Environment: real
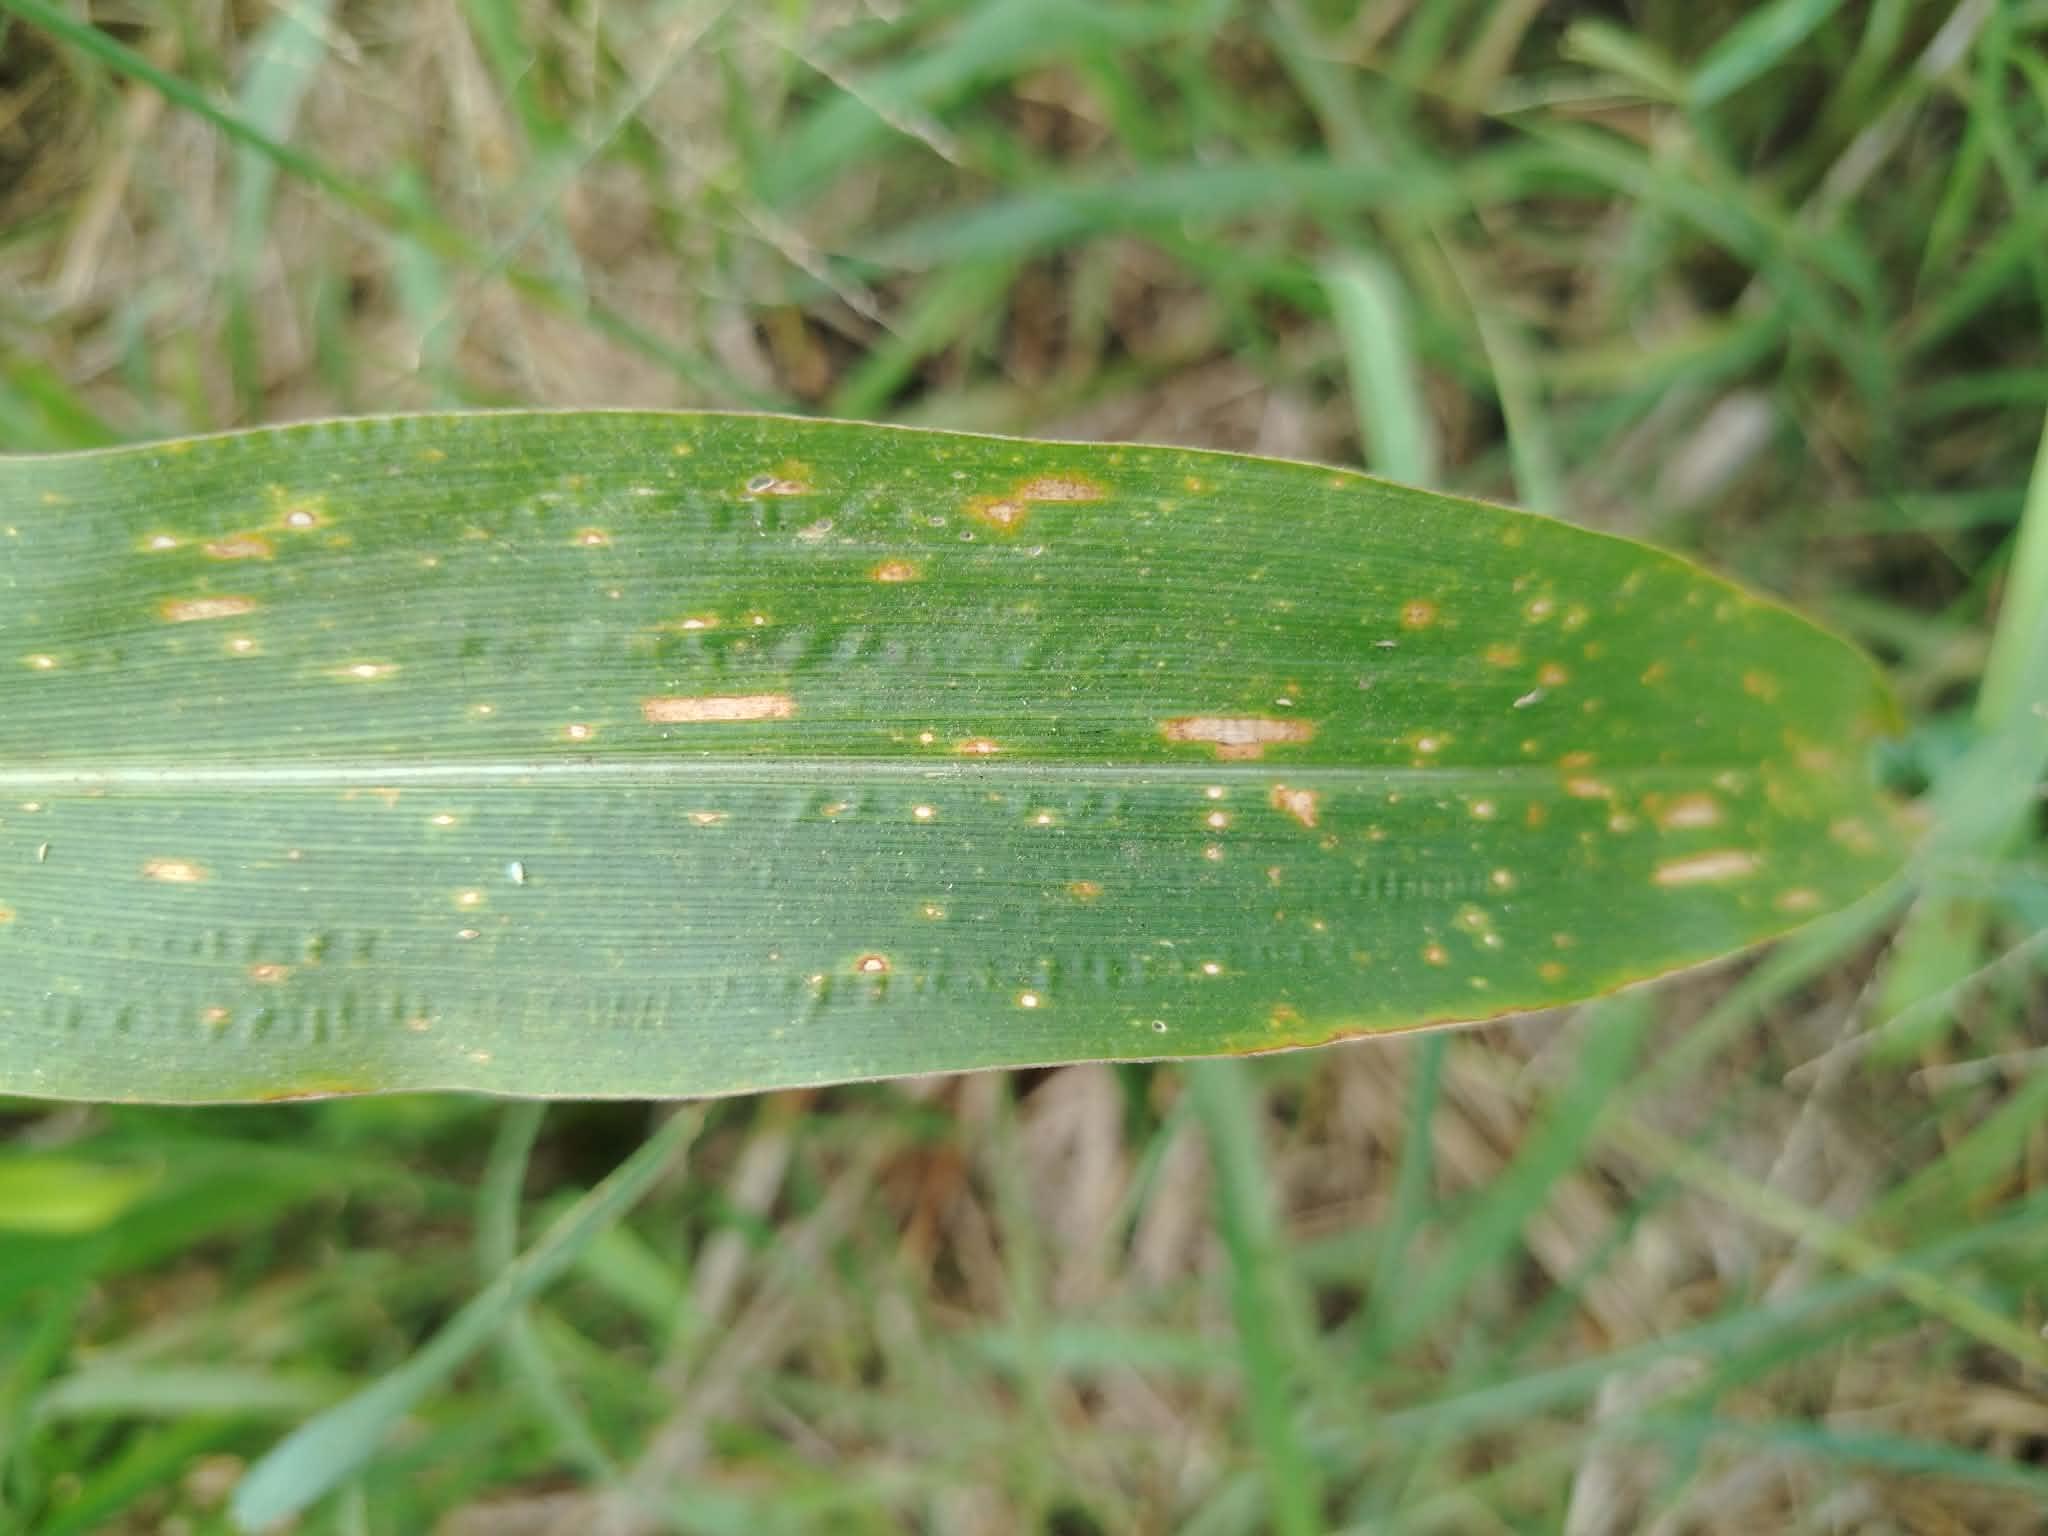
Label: gray_leaf_spot